Josh Drinkwater

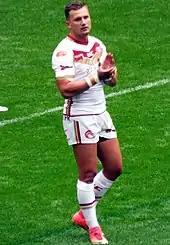
Drinkwater playing for the Catalans Dragons in 2018

On 24 April 2018, Drinkwater signed a one-year deal to join the Catalans Dragons.